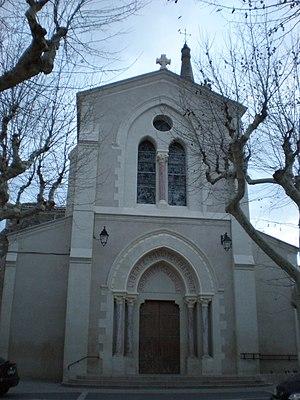
Eglise Notre-Dame de l'Assomption d'Olonzac (Hérault, France)
Olonzac est une commune française située dans le département de l'Hérault en région Occitanie.